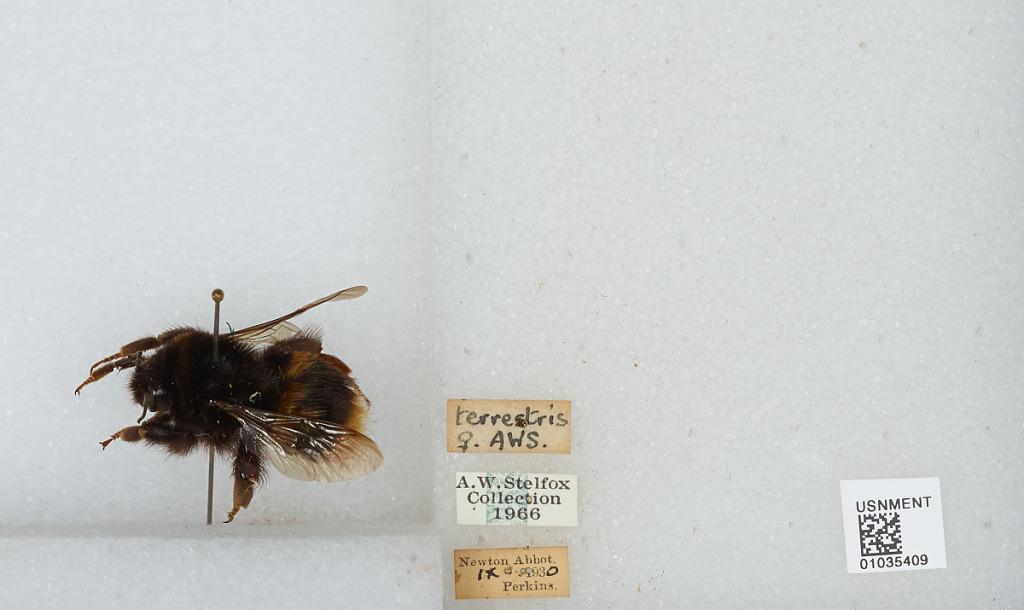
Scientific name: Bombus (Bombus) terrestris (Linnaeus)
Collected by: Perkins
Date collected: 1930-9-
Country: United Kingdom
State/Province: England
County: Devon
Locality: Newton Abbot
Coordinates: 50.5289, -3.6084